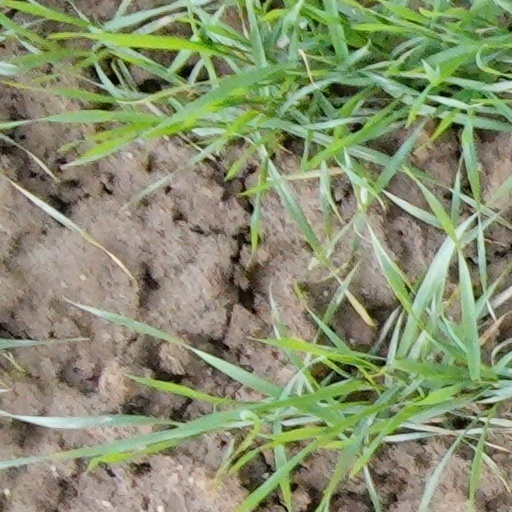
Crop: wheat